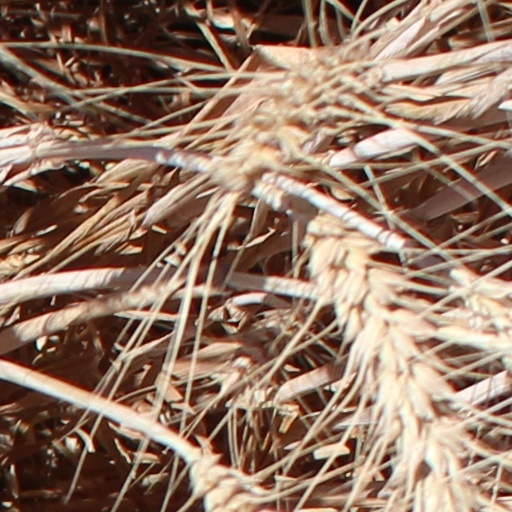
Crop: wheat